Daniel Smales

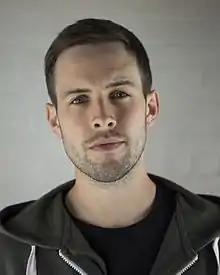
Smales in 2016

Daniel Smales (born 21 October 1990) is an English actor. His work includes a range of stage and film.